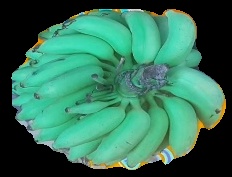
Variety: elakki-bale
Grade: grade2